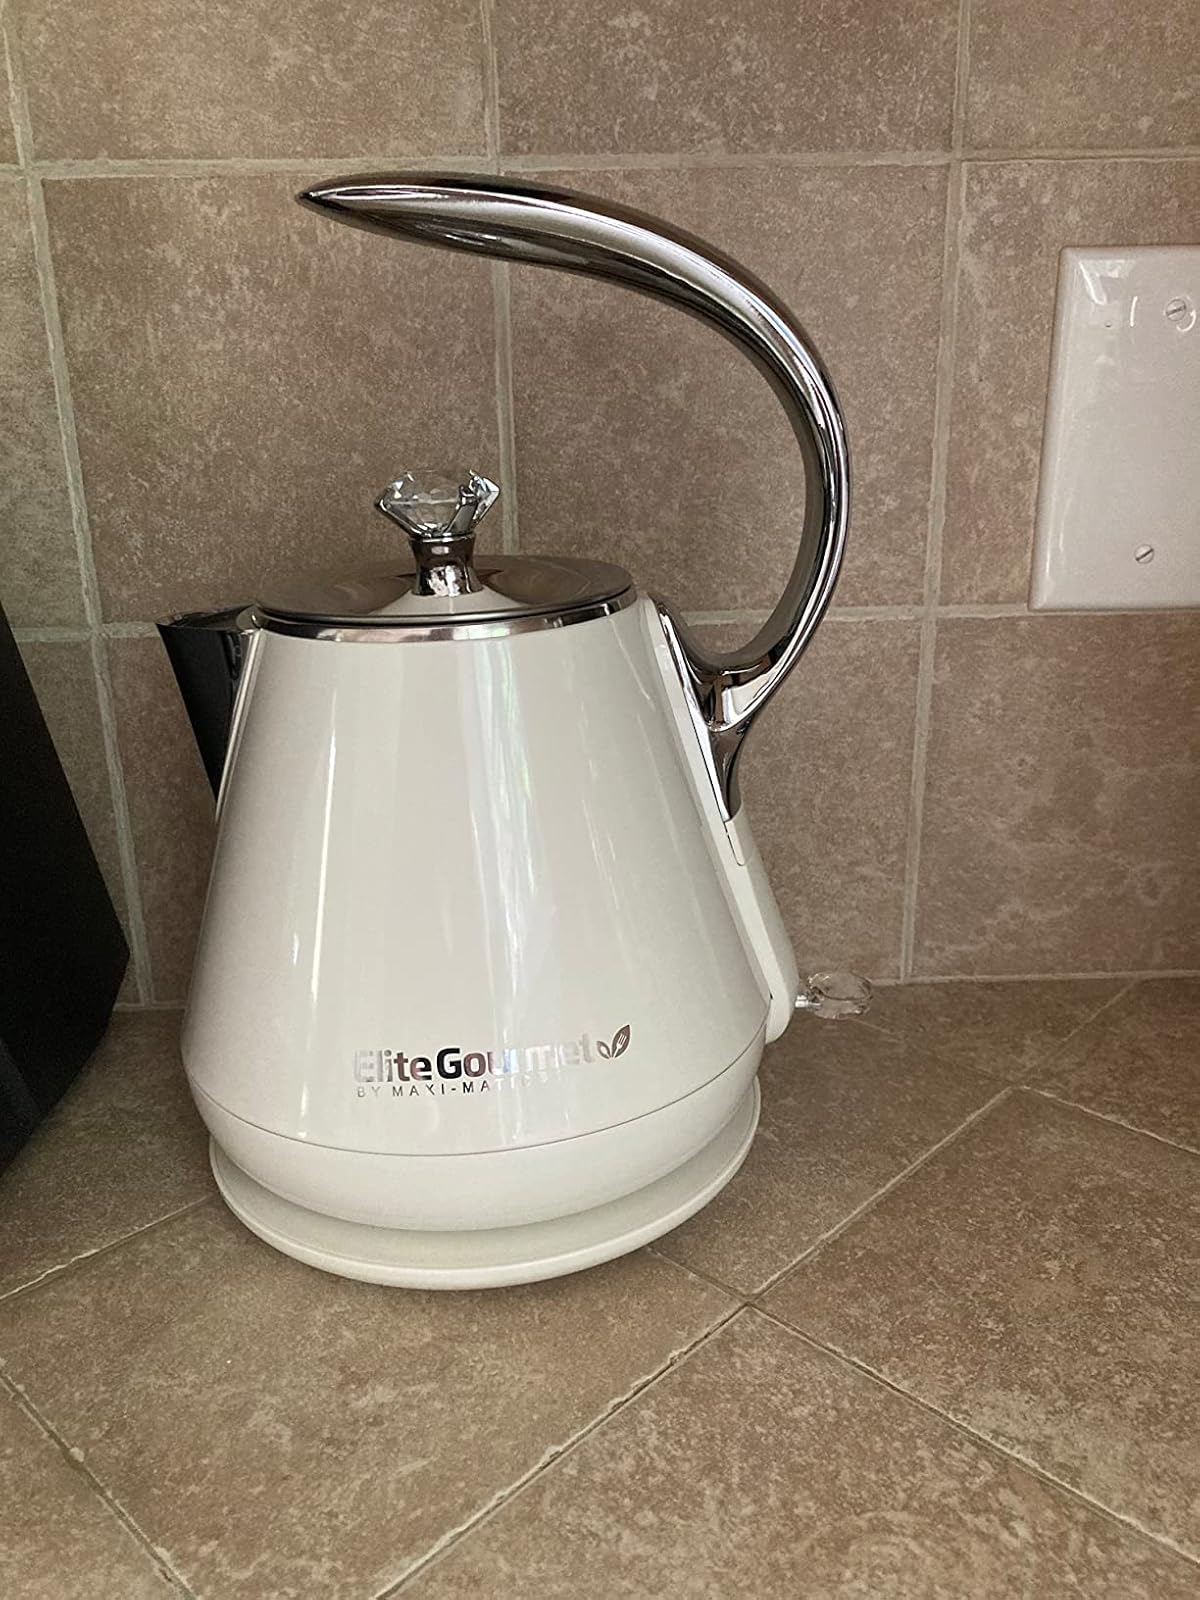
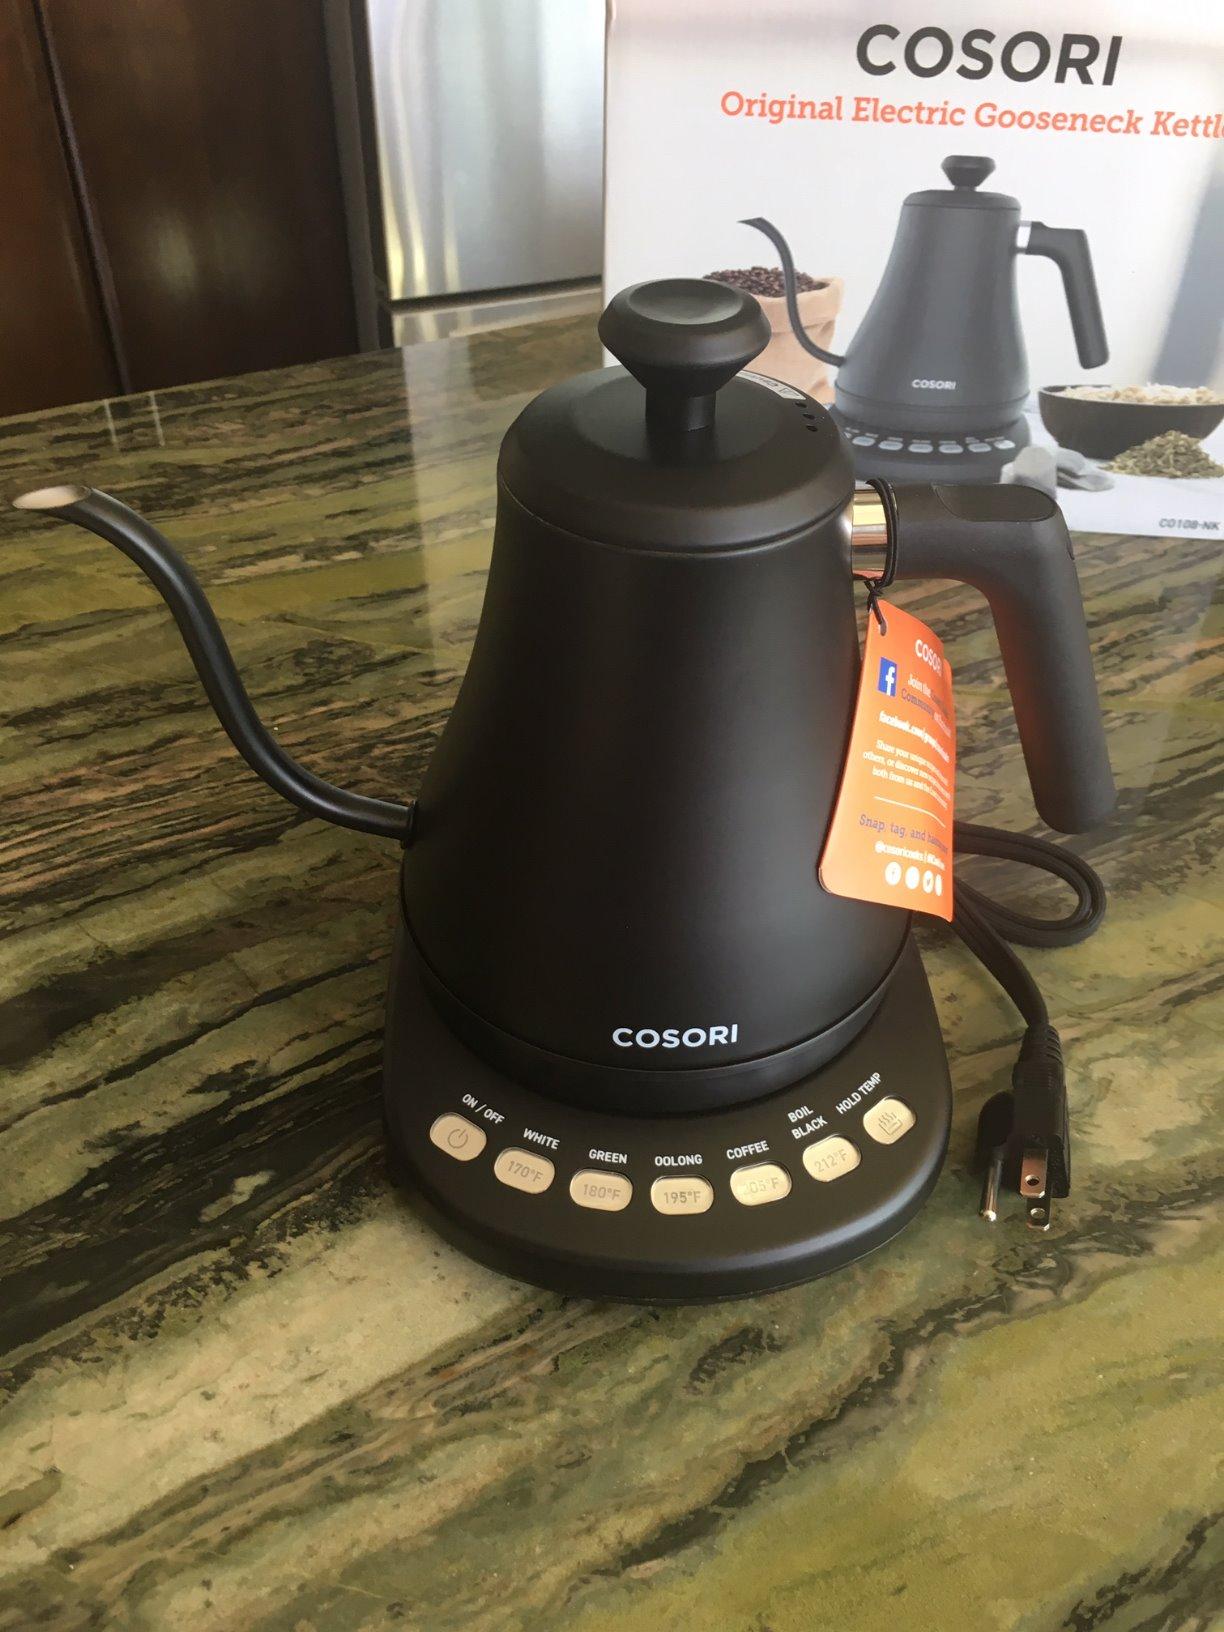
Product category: items_kettle
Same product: no